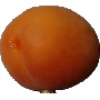
Label: apricot